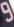
Number: 9